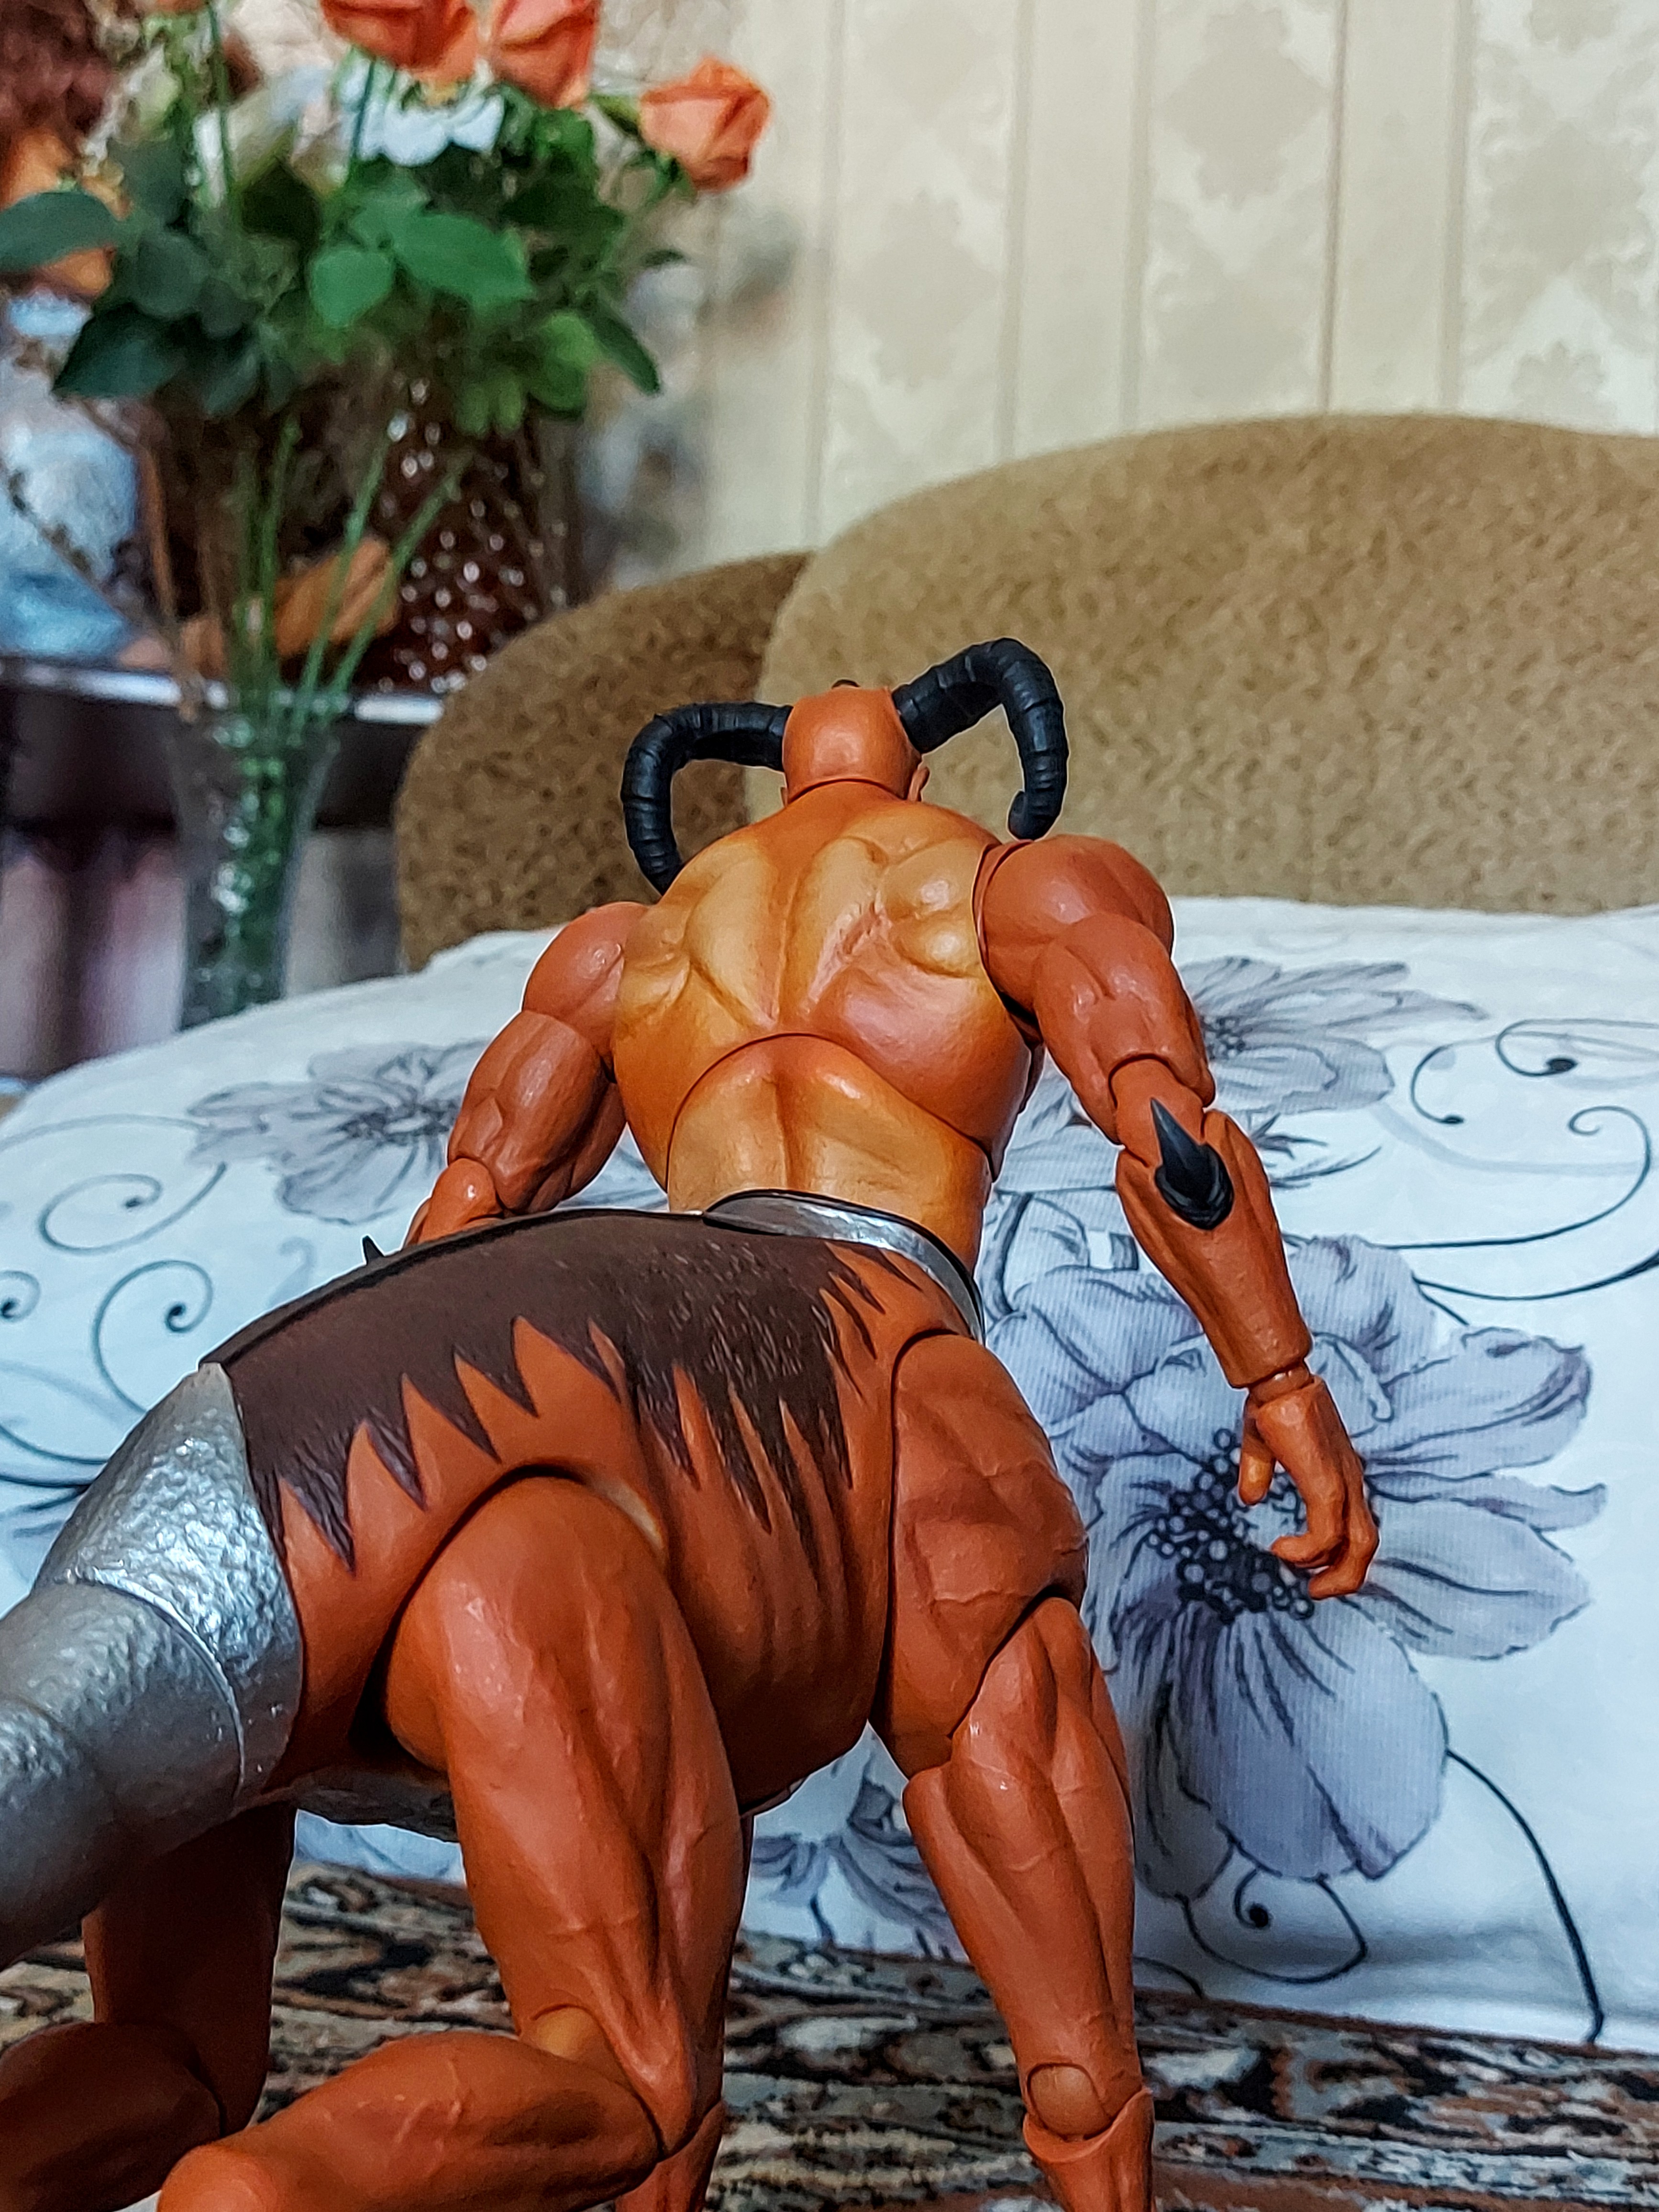
Shokan, storm, collectibles, warrior, fighter, action, figure, plant, muscle, orange, flowerpot, thigh, art, chest, toy, houseplant, bodybuilder, Barechested, trunk, human leg, event, undergarment, sitting, abdomen, fictional character, flesh, fiction, underpants, action figure, beard, room, illustration